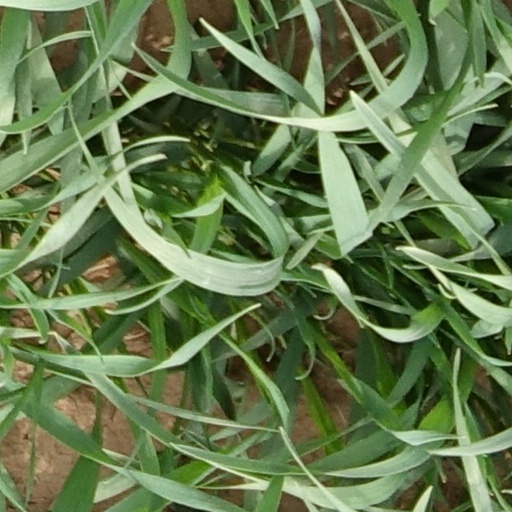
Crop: wheat